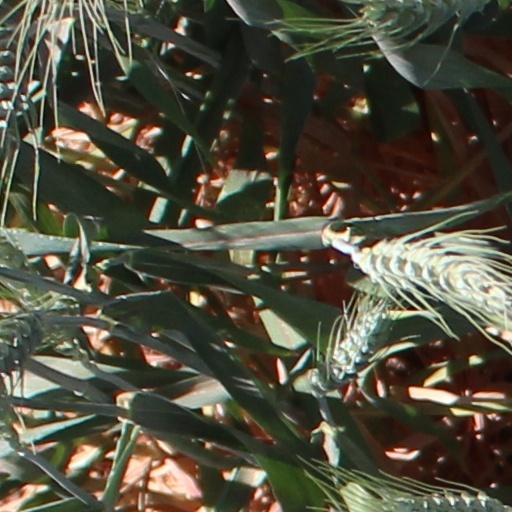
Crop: wheat